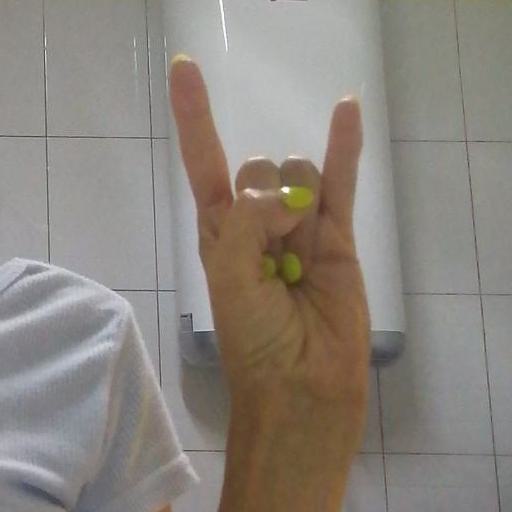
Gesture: rock